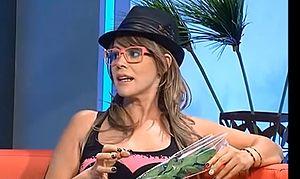
Yolanda Rayo est née à Bogota, le 29 mars 1968, et est une chanteuse de salsa colombienne.